Degarelix

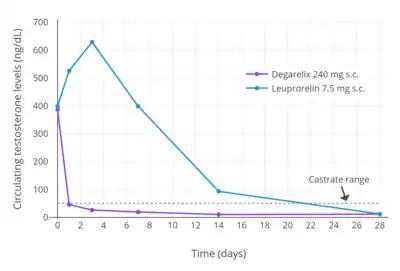
Testosterone levels during the first month of androgen deprivation therapy in men with prostate cancer treated with subcutaneous injections of the GnRH antagonist degarelix (240 then 80mg/month or the GnRH agonist leuprorelin (7.5mg/month).

GnRH antagonists (receptor blockers) such as degarelix are synthetic peptide derivatives of the natural GnRH decapeptide – a hormone that is made by neurons in the hypothalamus. GnRH antagonists compete with natural GnRH for binding to GnRH receptors in the pituitary gland. This reversible binding blocks the release of LH and FSH from the pituitary. The reduction in LH subsequently leads to a rapid and sustained suppression of testosterone release from the testes and subsequently reduces the size and growth of the prostate cancer. This in turn results in a reduction in prostate-specific antigen (PSA) levels in the patient's blood. Measuring PSA levels helps to monitor how patients with prostate cancer are responding to treatment.